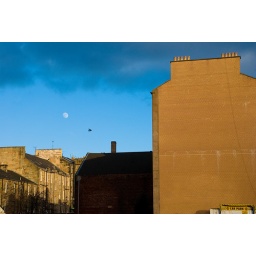
I've always wanted to take a picture in the daytime with the moon out, and a pigeon flying underneath it.